Hardaway Site

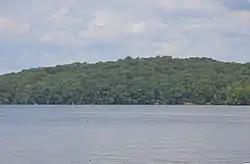
Distant view from southwest

The Hardaway Site, designated by the Smithsonian trinomial 31ST4, is an archaeological site near Badin, North Carolina. A National Historic Landmark, this multi-layered site has seen major periods of occupation as far back as 10,000 years. Materials from this site were and are used to assist in dating materials from other sites in the eastern United States. The site was declared a National Historic Landmark in 1990.